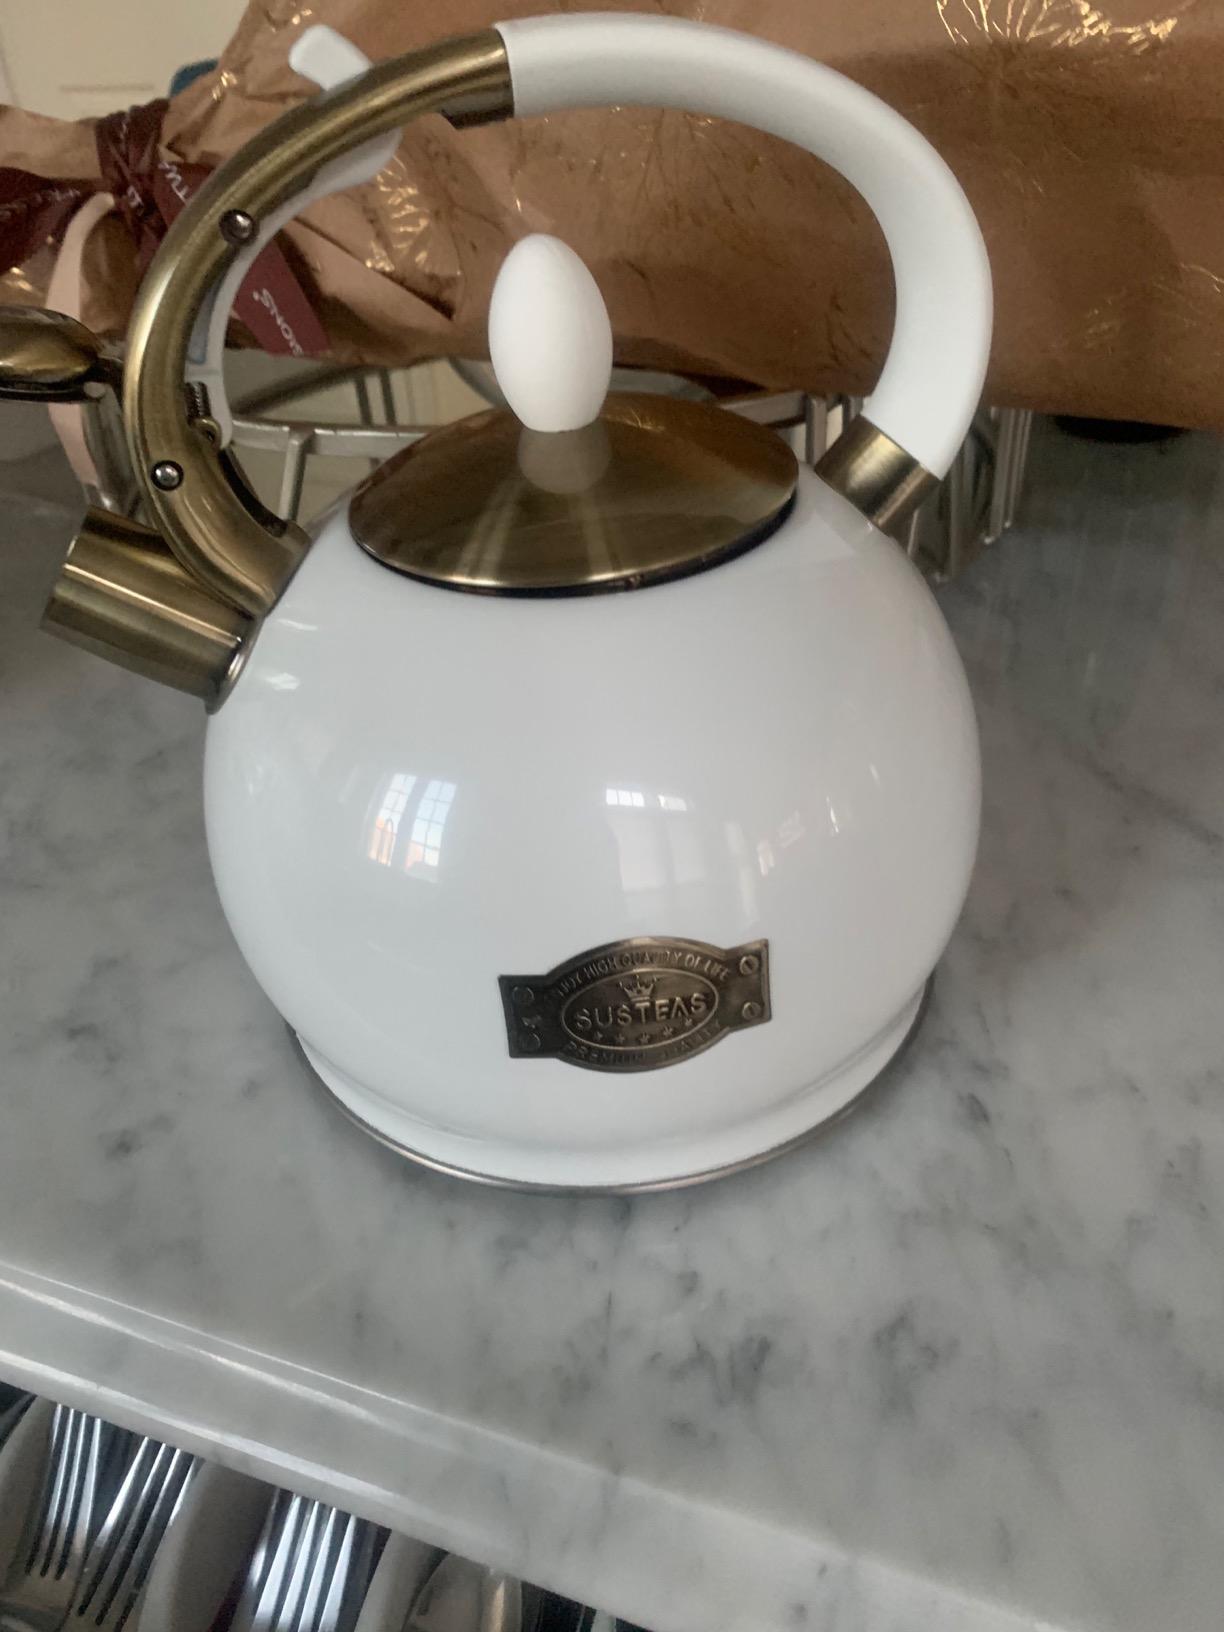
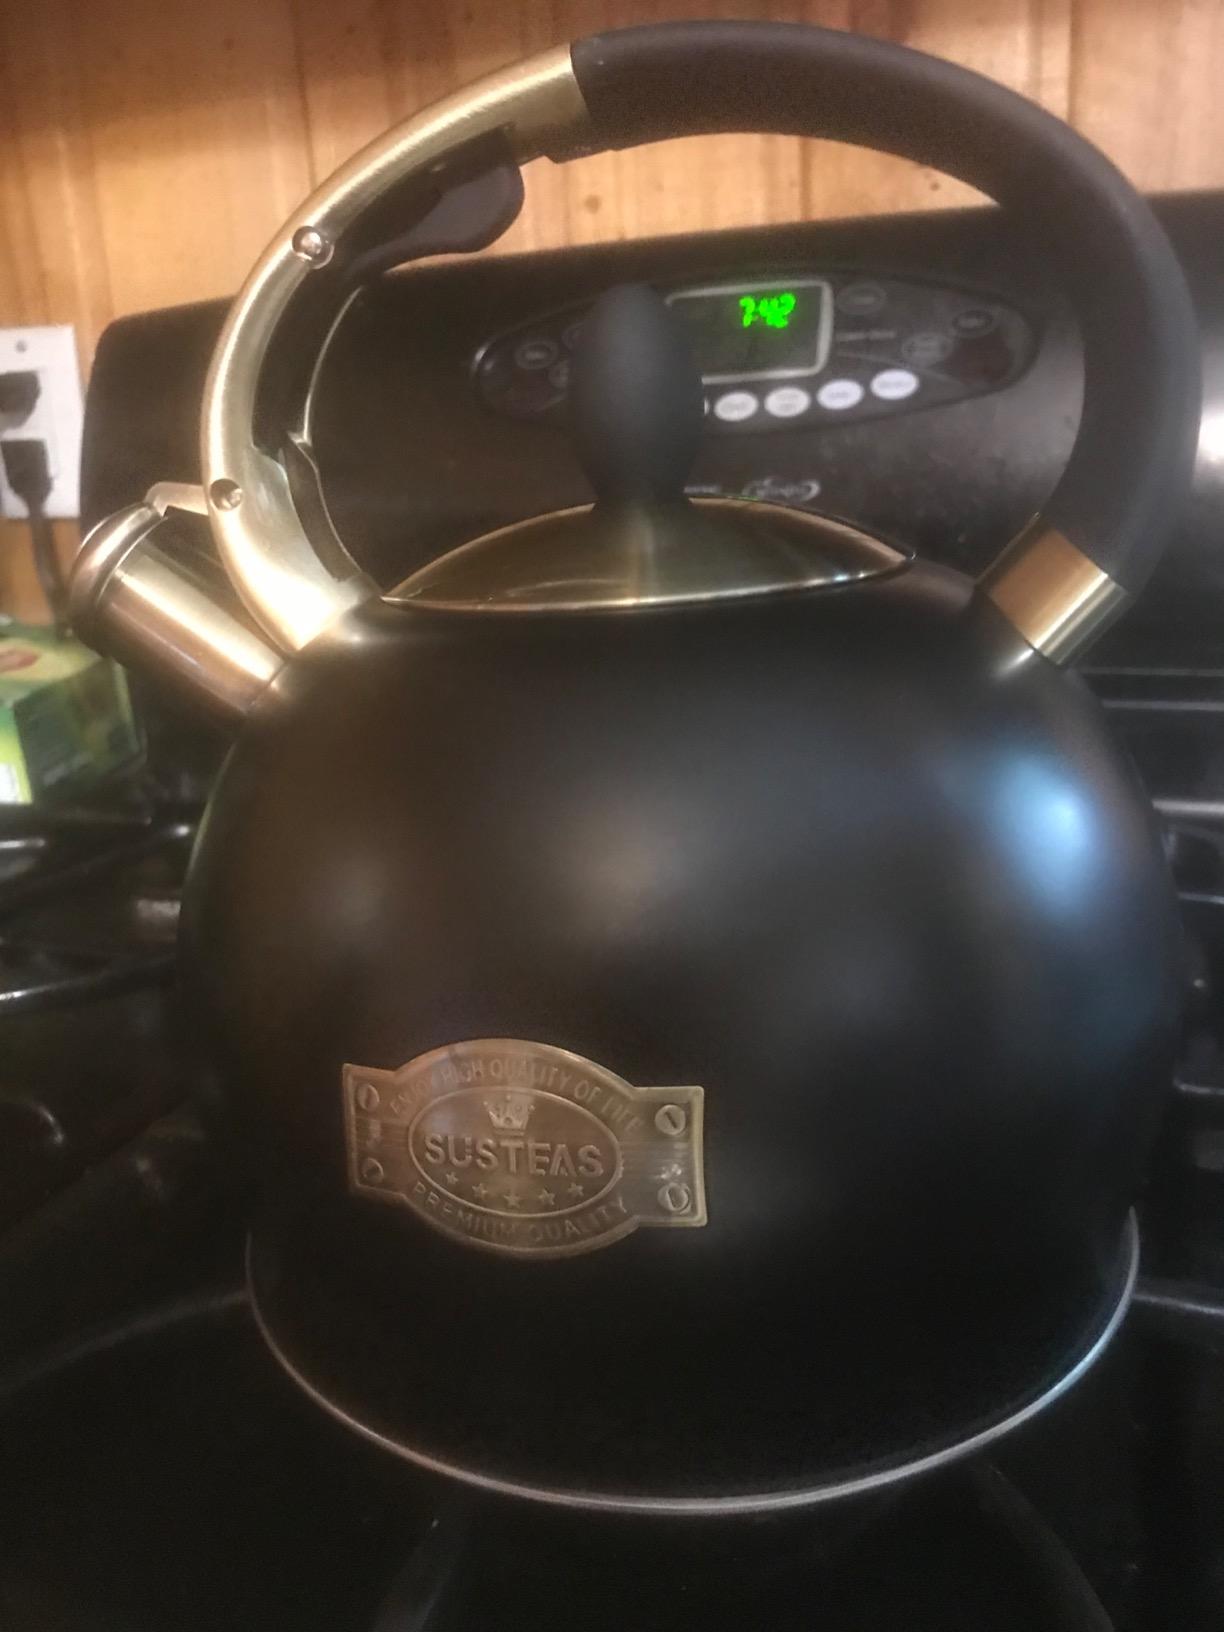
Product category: items_kettle
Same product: no